Holy Buckeye

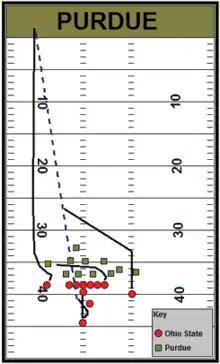
Diagram of the King Right 64 Y Shallow Swap (the "Holy Buckeye")

Ohio State, which had been struggling on offense for the entire game, found itself with a 3rd and 14 at the 50-yard line, trailing Purdue by a score of 6–3 with 2:26 remaining in the game. After completing a 13-yard pass to Ben Hartsock on the left sideline, Ohio State had a 4th and 1 to go. Rather than have the kicker Mike Nugent attempt a long field goal to tie, or call a running play for tailback Lydell Ross to gain the necessary yardage to avoid a turnover on downs (star running back Maurice Clarett was injured and could not play), Jim Tressel called the "King Right 64 Y Shallow Swap" - a pass. With the game clock still running from the previous play, the ball was snapped with just 1:44 left, and after dropping back, quarterback Craig Krenzel stepped up into the pocket and threw a 37-yard pass down the left sideline, which was caught by Michael Jenkins in the endzone to score the winning touchdown.